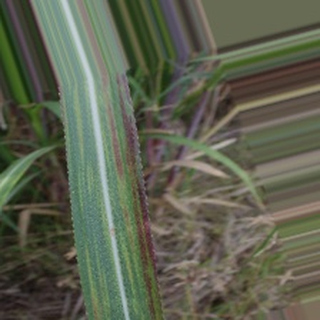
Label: sugarcane_bacterial_blight